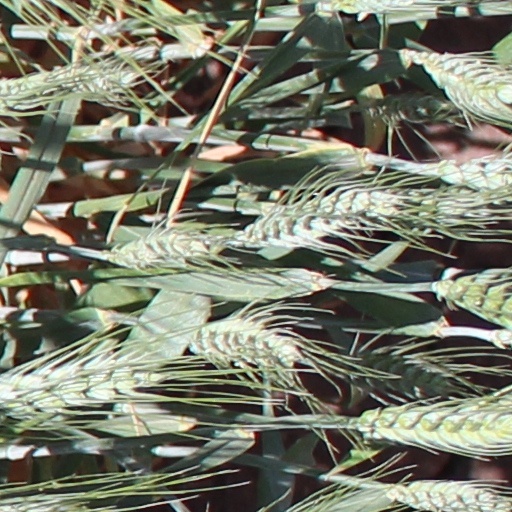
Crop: wheat